Armed Forces of Ukraine

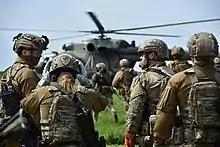
Operators of the Special Operations Forces, an independent branch of the armed forces founded in 2016

Until the Euromaidan crisis of 2014, Ukraine retained tight military relations with Russia, inherited from their common Soviet history. Common uses for naval bases in the Crimea and joint air defense efforts were the most intense cooperative efforts. This cooperation was a permanent irritant in bilateral relations, but Ukraine appeared economically dependent on Moscow, and thus unable to break such ties quickly. After the election of President Viktor Yanukovych, ties between Moscow and Kyiv warmed, and those between Kyiv and NATO cooled, relative to the Yushchenko years.